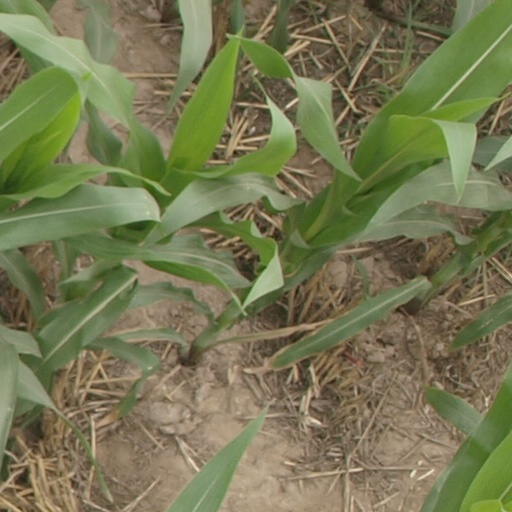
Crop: maize; corn